Hughie Hughes

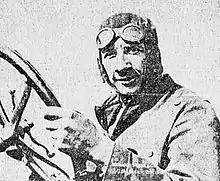
Hughes in 1911

Hugh Hughes ( 1878 – 2 December 1916) was a British racing driver who participated in the 1911 Indianapolis 500 and the 1912 Indianapolis 500.